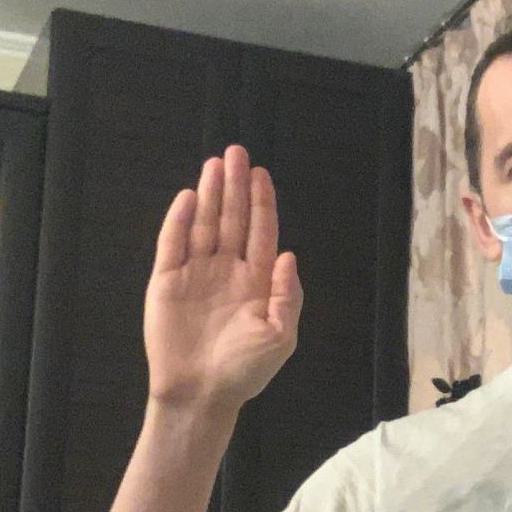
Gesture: stop